Taivoan people

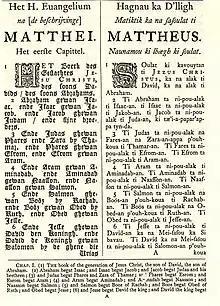
Gospel of St. Matthew in Dutch, Sinckan, Taivoan, and English. Original Dutch and Sinckan above is from 1661 by Daniel Gravius; English in small type was added in 1888 by Scottish missionary William Campbell.

The earliest written works in Taivoan language are "Hagnau ka d'llig matiktik, ka na Sasoulat ti Mattheus, ti Johannes appa.", titled "Het Heylige Euangelium Matthei En Joannis / oft: Overgeset Inde Formosansche Tale, Voor De Inwoonders Van Soulang, Mattau, Sinckan, Bacloan, Tavokan, En Tevorang" in Dutch, the Gospel of St. Matthew translated into Taivoan and Siraya in 1661. Although the writing is credited to Dutch missionary Daniel Gravius, recent linguistic research results have shown that it "was not the product of one person only: this is clear from the text itself, and [...] that there was a committee deciding over the final edition", as different languages, i.e. Taivoan and Siraya, are found in it.